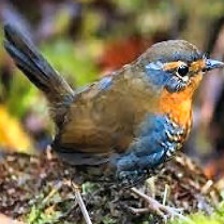
Species: CHUCAO TAPACULO
Scientific name: SCELORCHILUS RUBECULA